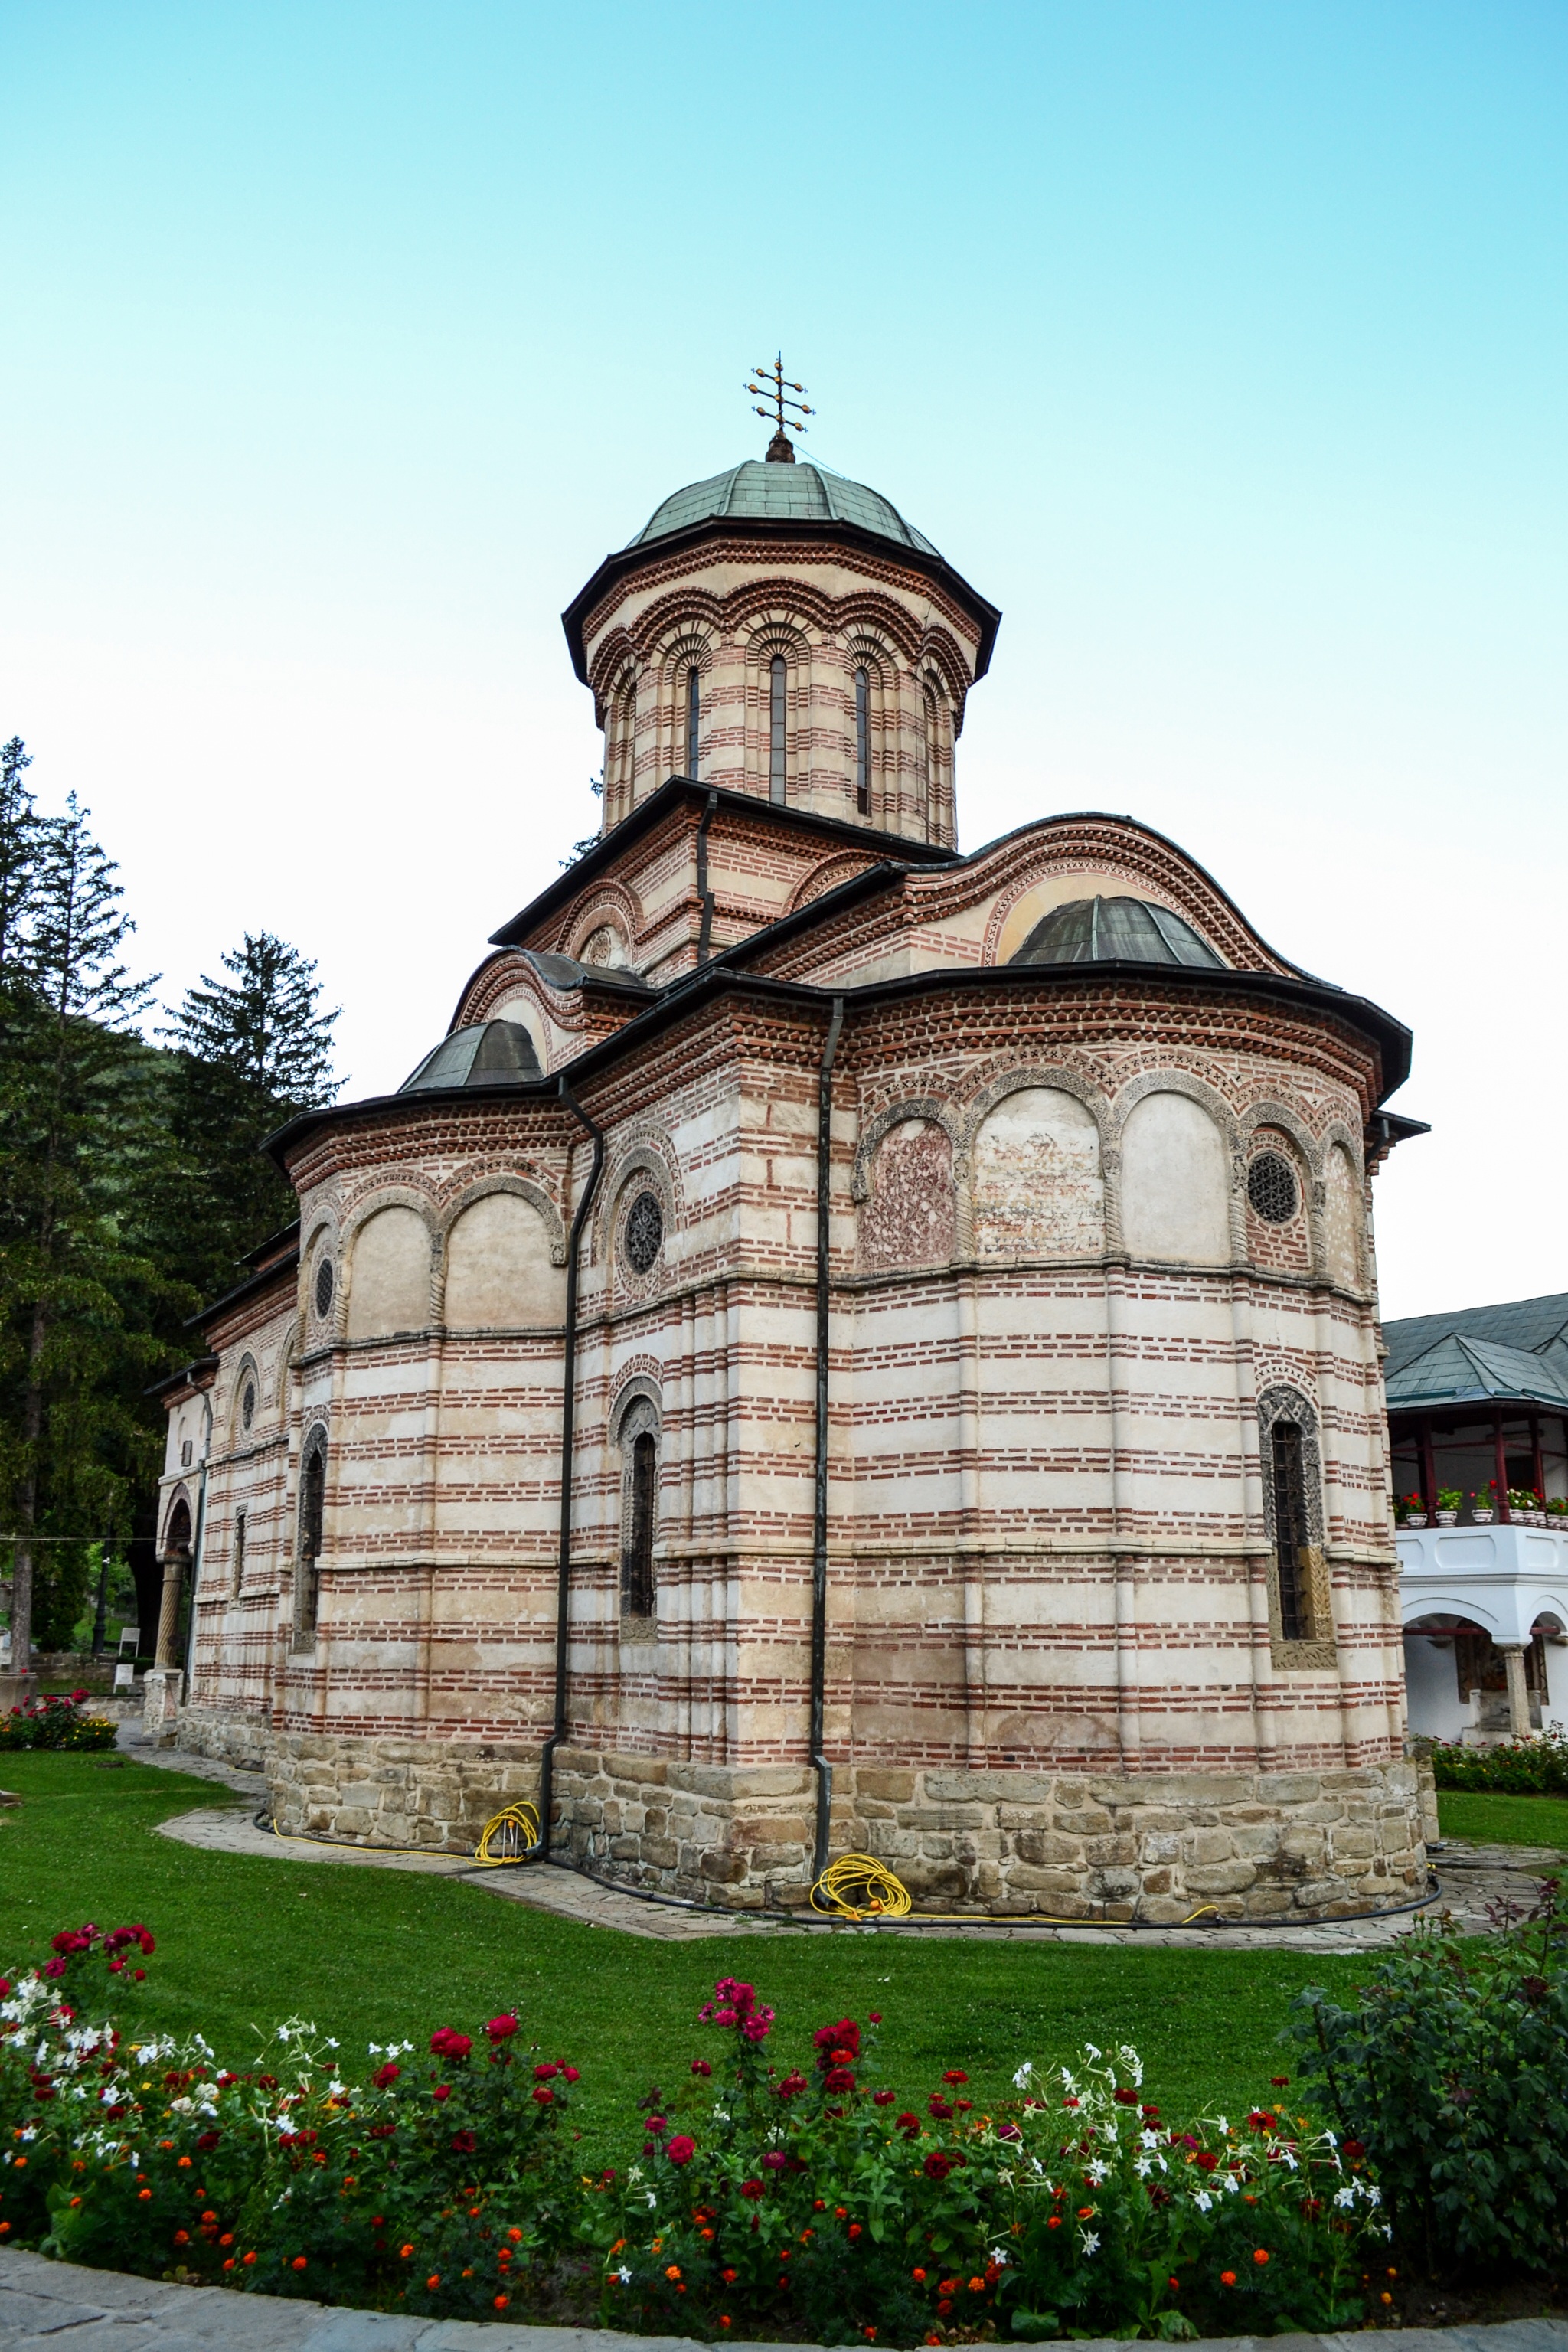
architecture, building, monument, tower, landmark, church, chapel, attraction, christian, place of worship, monastery, orthodox, traditional, mausoleum, romania, cozia, ancient history